History of rugby union matches between France and New Zealand

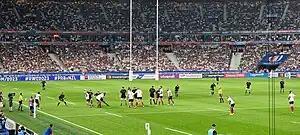
2023 Rugby World Cup match between France and New Zealand at Stade de France.

In 2011, New Zealand hosted the Rugby World Cup. Unusually, France and New Zealand played twice at the tournament - both times at Eden Park. Both teams were in Pool A, and on September 24 New Zealand won their first encounter 37-17. New Zealand were pool winners, with France second. On either side of the draw for the knockout stage, both teams made the final on October 23. New Zealand won 8-7. The match involved several controversial decisions by referee Craig Joubert, nonetheless for the second time New Zealand won a home World Cup with France runners up.